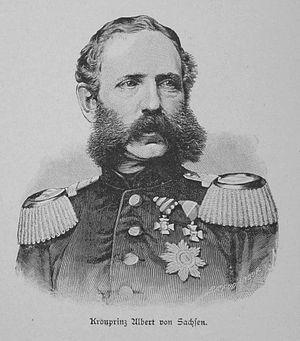
Albert Iᵉʳ, né le 23 avril 1828 à Dresde, et mort le 19 juin 1902 à Sibyllenort, fils aîné du roi Jean Iᵉʳ de Saxe et d'Amélie de Bavière, est un membre de la Maison de Wettin et le cinquième roi de Saxe du 29 octobre 1873 au 19 juin 1902.